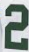
Number: 2